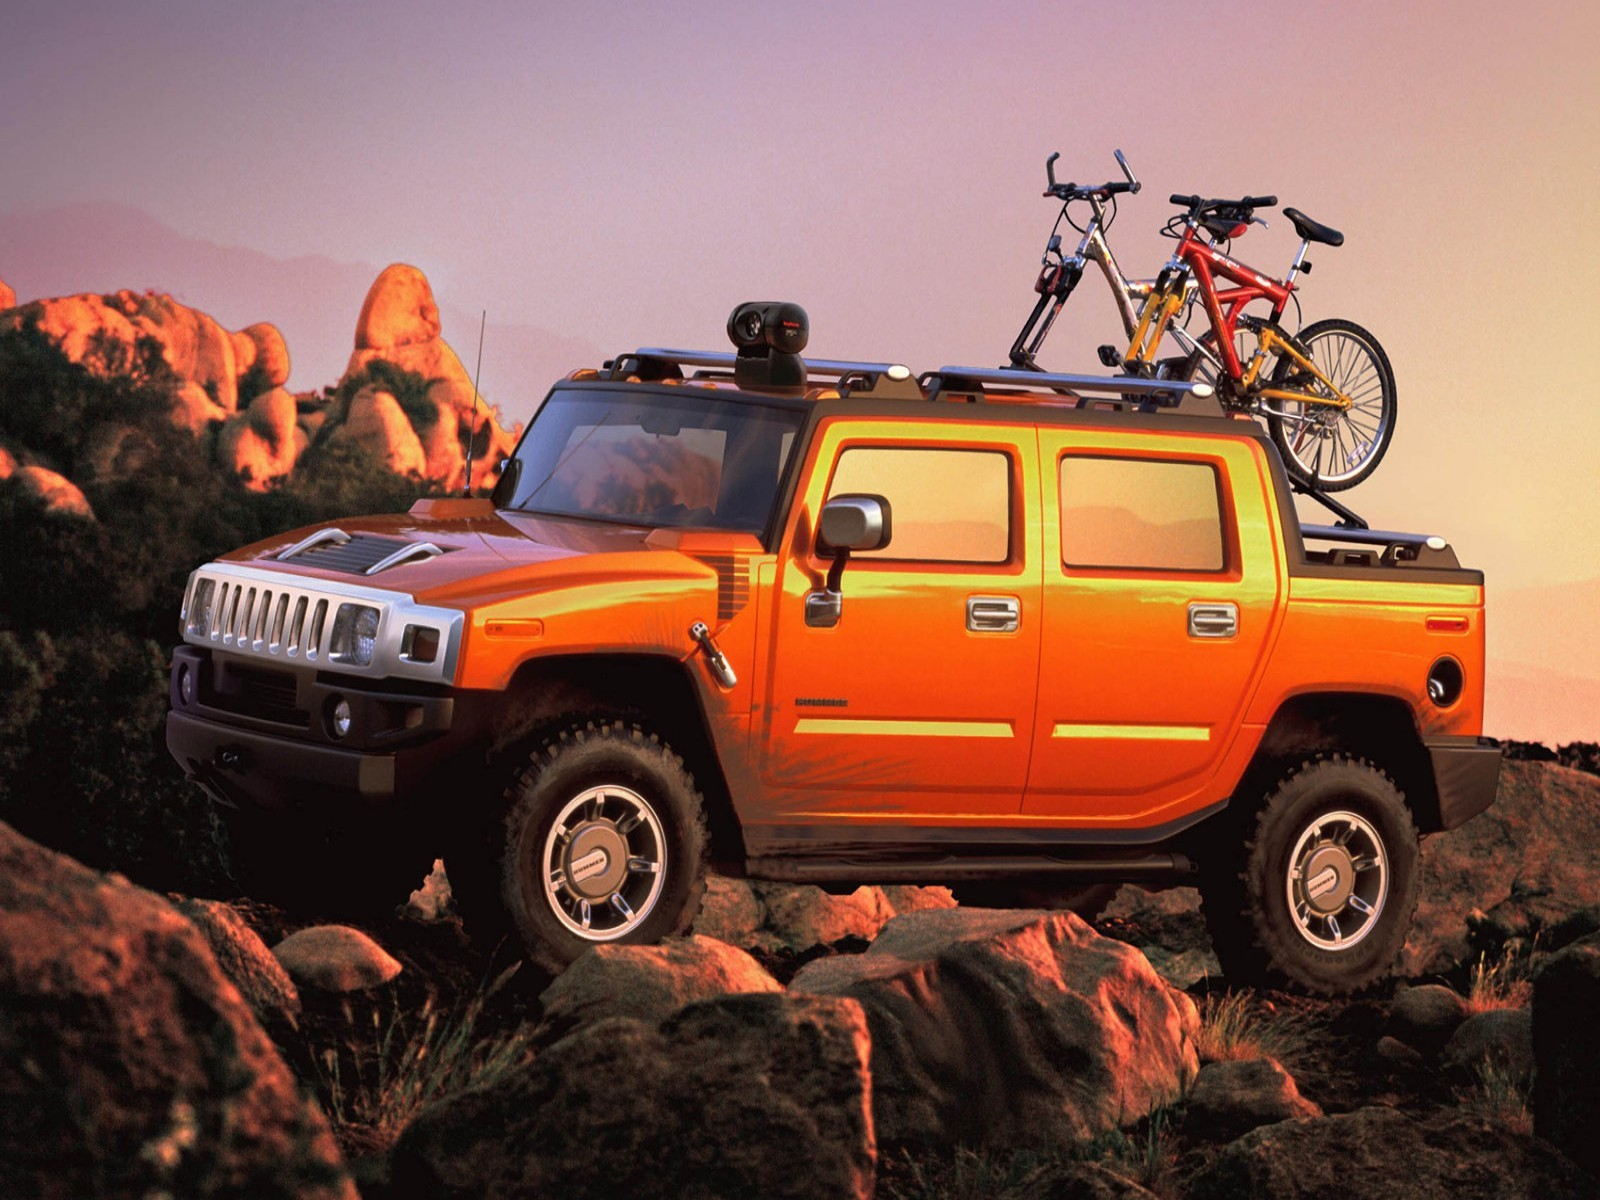
Car model: 2009 HUMMER H2 SUT Crew Cab